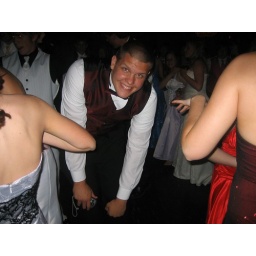
Alex dancing..i was really trying to get a picture of the girls boobs in the red dress...'